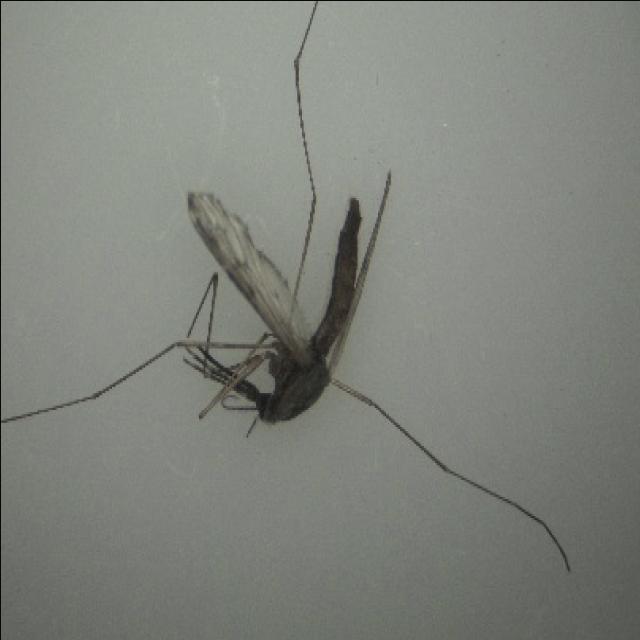
Species: anopheles_sinensis